Mark Magsumbol

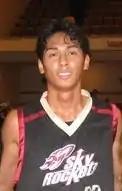
Magsumbol in 2007

Mark M. Magsumbol is a Filipino retired basketball player. Magsumbol has played in the Philippine Basketball Association, the Philippine Basketball League, National Basketball Conference, and for the American Basketball Association (ABA) team San Jose Skyrockets.